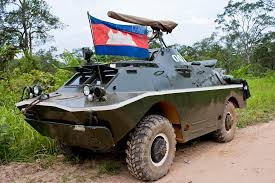
Label: BRDM